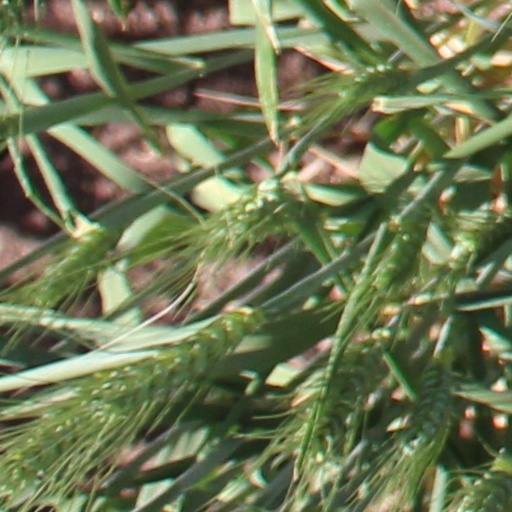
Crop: wheat